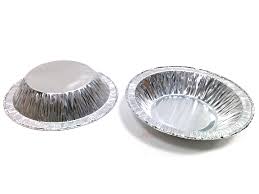
Waste category: metal